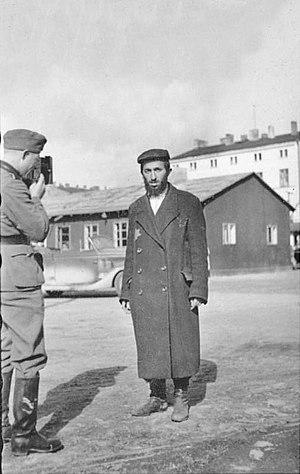
Le Reichsgau Wartheland, à l'origine appelé « Reichsgau Posen », est une circonscription territoriale allemande constituée à partir d'une partie des territoires polonais annexés par le Reich en 1939.